Enlil and Ninlil

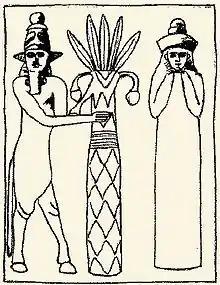
Enlil (with the Bull God's hooves and horns) and Ninlil in a 2nd millennium BC mural from Susa (in the Louvre)

Enlil and Ninlil, the Myth of Enlil and Ninlil, or Enlil and Ninlil: The begetting of Nanna is a Sumerian creation myth, written on clay tablets in the mid to late 3rd millennium BC.